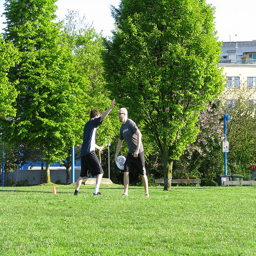
The two men in black shorts are competing during a Frisbee game.
two men in the park playing with a frisbee
Two men in a grassy park playing frisbee.
The men are playing in a park one is holding a frisbee
Two men in a grassy field playing frisbee